The Return of Nathan Becker

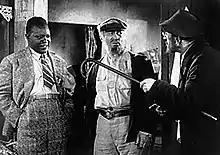

The Return of Nathan Becker is a 1932 Soviet drama film directed and written by Rachel Milman-Creamer and Boris Shpis. It is a Soviet film telling the story of a Jew who returns after 28 years in America. A bricklayer by trade, he ends up in a contest with his Soviet counterpart. Becker loses, but learns more about the “warm and welcoming” way of life in the Soviet Union. Notable mostly for the performance of Solomon Mikhoels, one of the leading lights of Moscow State Jewish Theatre, and for being the only Soviet film ever shot in both Russian and Yiddish.